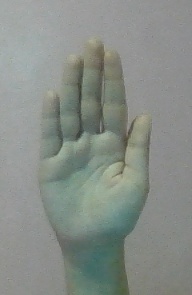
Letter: seen